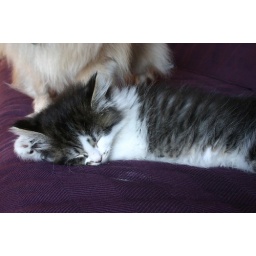
Our kitten, Nala, taking a cat nap on the couch as our Pomeranian, Pixie, stands guard in the background.